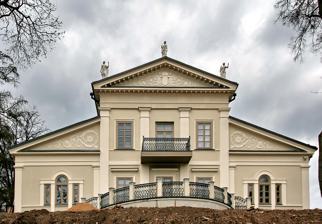
Building: Tuskulėnai Manor
Country: Lithuania
Year built: 1825
History museum in Vilnius, Lithuania This article needs to be updated . Please help update this article to reflect recent events or newly available information. ( December 2024 ) Tuskulėnai Manor Restored Tuskulėnai manor palace Location Žirmūnai elderate , Vilnius , Lithuania Type History museum Owner Lithuanian Genocide and Resistance Research Center Tuskulėnai Manor ( Lithuanian : Tuskulėnų dvaras ) is a neoclassical manor in Žirmūnai elderate of Vilnius , Lithuania . It is best known as burial grounds of people executed by the KGB in 1944–1947. After Lithuania regained independence in 1990, the manor was reconstructed and the park was transformed into a memorial to the victims of Soviet repressions. It is administered by the Lithuanian Genocide and Resistance Research Center . Structures Chapel of St. Theresa The Tuskulėnai Manor is the oldest architectural monument in Žirmūnai. The present manor was built in 1825, following a design by Karol Podczaszyński in the neoclassical style , by the order of the Governor General of Lithuania , Alexander Rimsky-Korsakov . It consists of the principal building - the palace, a storage house, and several adjacent buildings, including a small eclectic chapel of St. Theresa , located approximately 100 metres south of the principal building. The palace is the main architectural accent of the ensemble, showing clear influence of Palladian layout. Typical Podczaszyński's serlianas – three interconnected windows - have been employed in the façades of the main palace.  Three statues of Roman goddesses Diana , Juno and Venus used to stand on a front one, were removed later on and restored in 2007. Their reconstruction was in part based on works of French sculptor Jean-Nicolas-Louis Durand . The side entrances with balconies had also been destroyed back in the late 19th century and restored. The interior was decorated with the works of Dutch painters Isaac van Ostade , Adriaen van Ostade , Gerard Dou and others.  Numerous frescoes have been discovered in the interior of the main palace and restored by 2009. The palace also boasted a rich library. The buildings were surrounded by a large park. All of these structures are currently undergoing restoration , and will be part of the Peace Park ( Rimties parkas ), which is scheduled for completion in 2008. The 7.5-hectare park will include the restored Tuskulėnai Manor, which will host a museum of martyrology in Lithuania in the second half of the 20th century (a branch of the Lithuanian Museum of Genocide Victims ), restored ponds and park vegetation, as well as the columbarium. History Polish–Lithuanian Commonwealth Drawing of the Tuskulėnai Manor in 1848 In the area on the right bank of the Neris River opposite the St. Peter and St. Paul's Church in Antakalnis , the Royal Manor, so called Derevnictva (Polish: Derewnictwo ), was established in the middle 16th century by the King Sigismund Augustus in order to supply vegetables and meat to Vilnius Castles . The manor was held by the kings Sigismund III Vasa and Władysław IV Vasa , nobleman M. Piegłowski, the Wołowicz family, Grand Hetman of Lithuania Michał Kazimierz Pac , as well as the Tyzenhaus family (since 1741). The manor was named Tusculanum after a resort area near Rome [1] in the place of the ancient Roman city of Tusculum by Lateran monks, who owned the central part of the manor in the middle 18th century after it was partitioned into the folwarks of Tuskulėnai (or Tuskulionys), based on the kernel of the old royal manor, and Derevnictva. Russian Empire Under the rule of the Russian Empire in the 19th century, Tuskulėnai Manor was held by various noble families and high-ranking state officials. In the mid-19th century the main palace was transformed into a guesthouse by prominent doctor and public activist Julian Titius that became a cultural center in Vilnius, often visited by Stanisław Moniuszko and Józef Ignacy Kraszewski . The manor passed into the possession of Julija Safranovich after 1886, and then was held by the noble family of Melentjevy until World War II . Soviet era Entrance to the columbarium in Tuskulėnai, containing the remains of the victims Tuskulėnai Manor was nationalised in 1940 and was later used as KGB officers' apartments and as a kindergarten. From 1944 to 1947, the Soviet secret police carried out 767 death sentences (among them 559 Lithuanians, 18 Latvians, 9 Ukrainians and 38 Germans) in the basement cells of the NKVD / MVD prison. During excavations that took place between 1994 and 1996 in its territory, the remains of 706 bodies were found; 40 were identified. The area had been used to hide the bodies of Lithuanian residents – mostly resistance fighters against the Soviet occupation , Nazi collaborators and Armia Krajowa soldiers – who had been executed between 1944 and 1947 by the NKGB and MGB in the Vilnius' KGB Palace prison near Lukiškės Square (now Museum of Genocide Victims ). The remains from the mass grave were placed in a columbarium built underground, beneath an artificial hill, and consecrated in 2004. The area surrounding the Tuskulėnai Manor was referred to as Tuskulionys ( Russian : Tuskuljany ; Polish : Tuskulanum ) until World War II. This area was also known by the colloquial placename Losiovka , named after A. Losev, colonel of Special Corps of Gendarmes and later general of the Russian Empire, who owned the folwark of Tuskulėnai in 1869. References Wikimedia Commons has media related to Tuskulėnai .